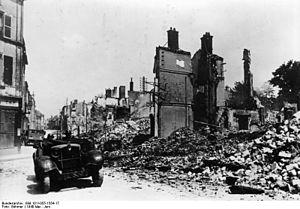
Châlons-en-Champagne, anciennement Châlons-sur-Marne, est une commune française, préfecture du département de la Marne, en région Grand Est. Elle était également le chef-lieu de l'ancienne région Champagne-Ardenne jusqu'à sa fusion avec l'Alsace et la Lorraine le 1ᵉʳ janvier 2016. Châlons a toutefois conservé un hôtel de région.
La Seconde Guerre mondiale fut le conflit militaire le plus meurtrier de l'histoire. Plus de 60 millions de personnes ont été tuées, ce qui représentait plus de 2,5 % de la population mondiale à l'époque. Cet article tente de dresser un bilan humain et matériel de cette guerre. Le bilan humain de la seconde guerre mondiale est cependant discuté, certains spécialistes, démographes, et historiens, avancent jusqu'à 85 millions de personnes tuées durant ce conflit, car les données sur les pertes civiles sont souvent sous-évaluées, et il y a aussi le problème des chiffres qui ne sont pas définitifs à propos des pertes de l'URSS.